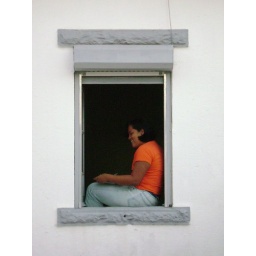
Raquel sitting in her window